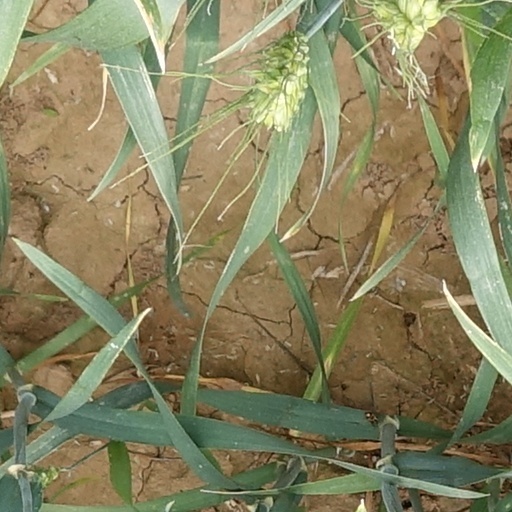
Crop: wheat